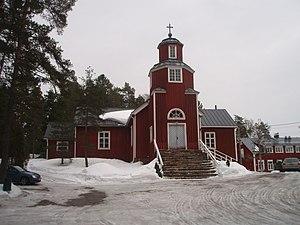
Kirkkonummi est une commune du sud de la Finlande, dans la région d'Uusimaa, dans la province de Finlande méridionale. Située en banlieue ouest de la capitale Helsinki, elle compte près de 38 000 habitants et connaît une forte croissance.